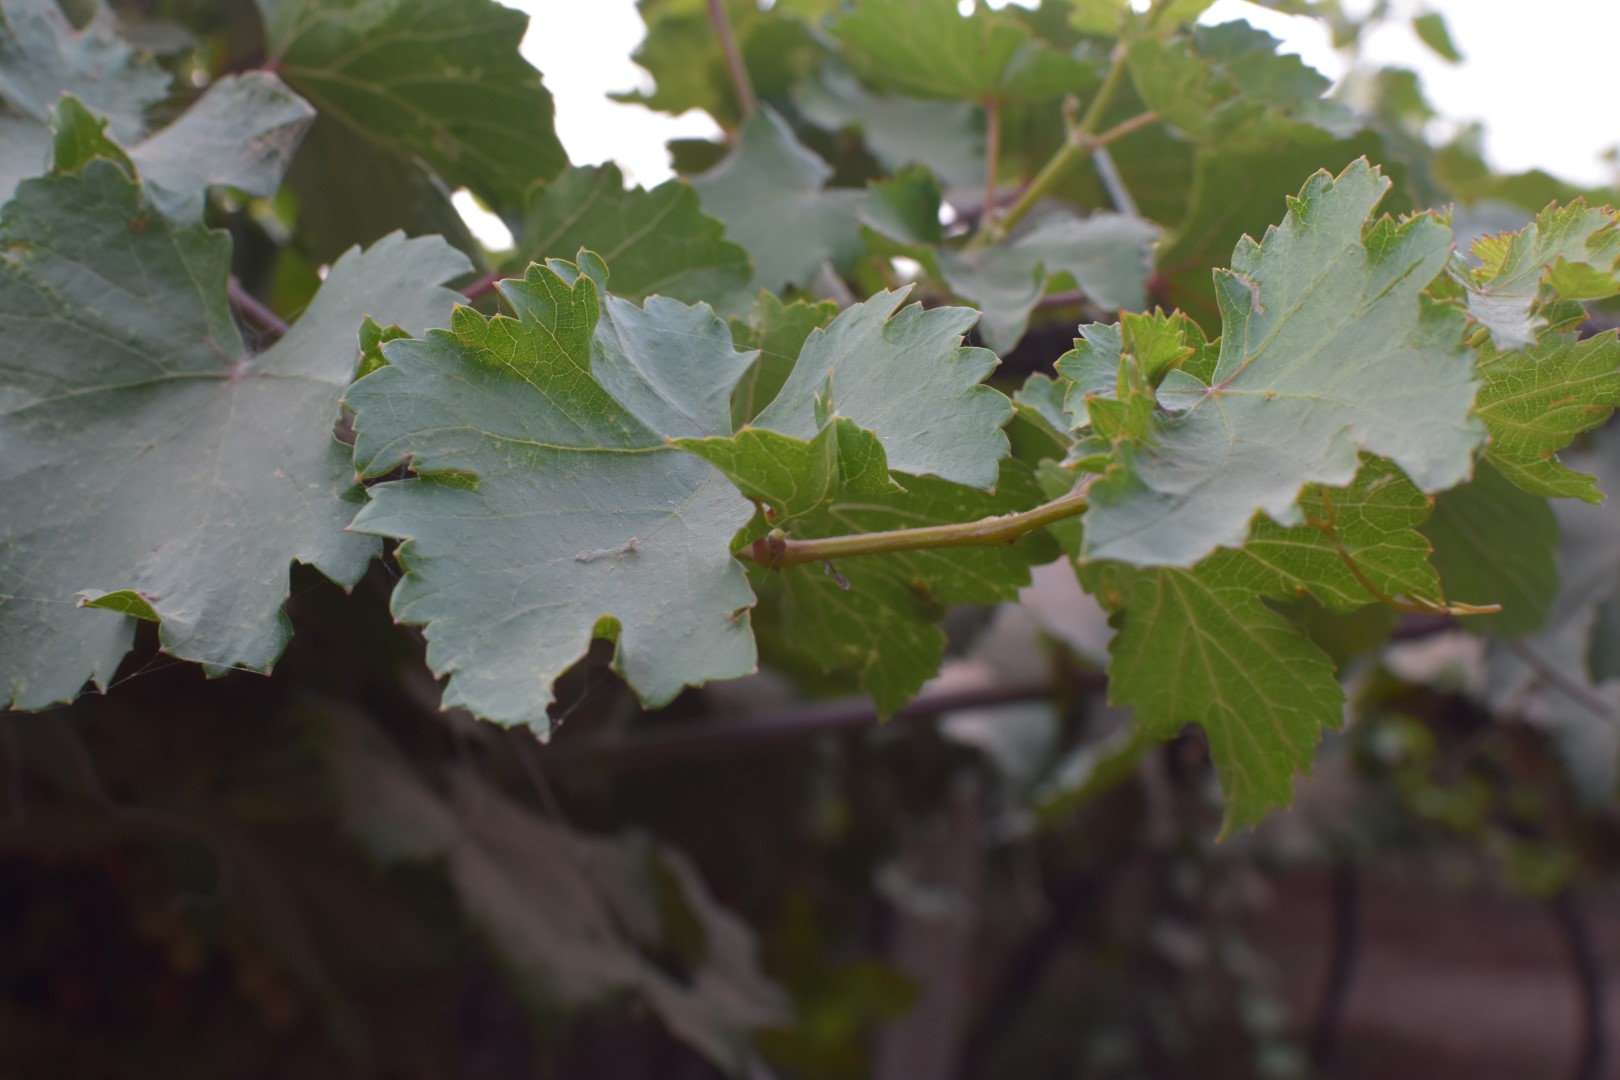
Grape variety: Kamali